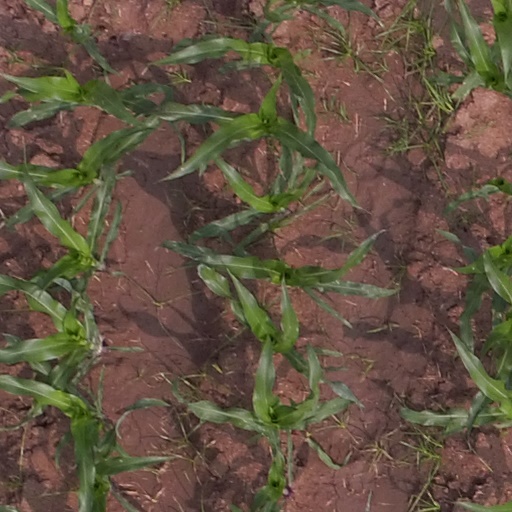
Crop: maize; corn